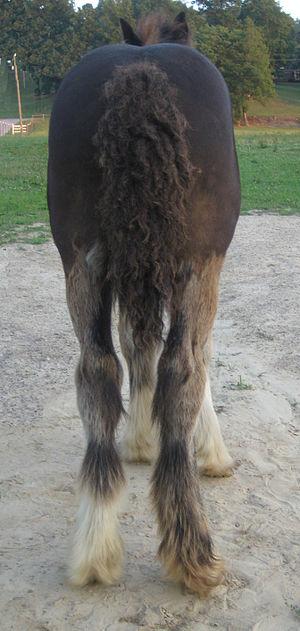
Le Cob Gypsy, connu sous les noms d’Irish Cob en Irlande, Gypsy Cob en Angleterre, Gypsy Vanner en Amérique du Nord, et Tinker en Europe continentale, est une race de chevaux de type cob, provenant des îles britanniques. Il est sélectionné à l'origine par des communautés nomades, Travellers d'Irlande et Gitans d'Angleterre, à partir de chevaux de races diverses. Sa fonction est de tracter leurs lourdes roulottes, les verdines. L'utilisation de ce cheval se répand à la fin du XIXᵉ siècle. La race est fixée par croisements après la Seconde Guerre mondiale. Sa reconnaissance internationale est récente, ces chevaux n'ont jamais été considérés comme formant une race véritable avant l'établissement de stud-books et de généalogies par écrit, après 1996. Les deux associations mères sont la Gypsy Cob Society au Royaume-Uni et l’Irish Cob Society en Irlande, qui se disputent sa paternité.